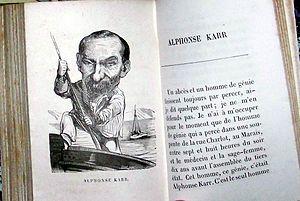
Le super deformed est une dénomination d'un style graphique surtout utilisé dans les jeux vidéo et les mangas.
Félix Tournachon, dit Nadar, né le 5 ou le 6 avril 1820, au 195, rue Saint-Honoré, et mort le 20 mars 1910 dans la même ville, est un caricaturiste, écrivain, aéronaute et photographe français.